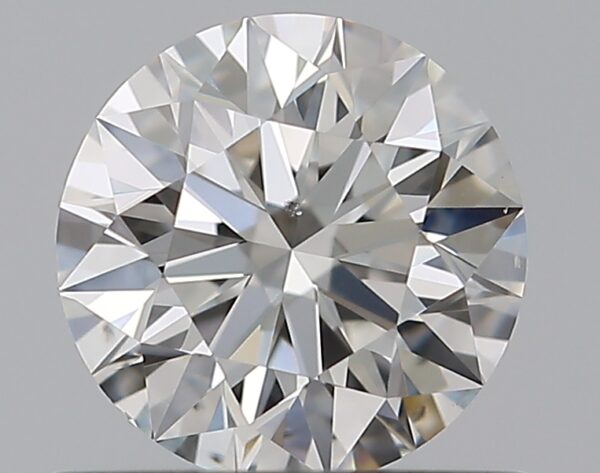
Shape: round
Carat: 0.51
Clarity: VS2
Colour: G
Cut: EX
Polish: EX
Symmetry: EX
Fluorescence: M
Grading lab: GIA
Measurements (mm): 5.1 x 5.12 x 3.2